Gunther disease

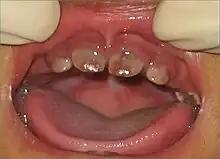
Brown discoloration of the teeth caused by porphyrin accumulation which will fluoresce under Wood's lamp (Erythrodontia).

Günther disease is a congenital form of erythropoietic porphyria. The word porphyria originated from the Greek word porphura. Porphura actually means "purple pigment", which, in suggestion, the color that the body fluid changes when a person has Gunther's disease. It is a rare, autosomal recessive metabolic disorder affecting heme, caused by deficiency of the enzyme uroporphyrinogen cosynthetase. It is extremely rare, with a prevalence estimated at 1 in 1,000,000 or less. There have been times that prior to birth of a fetus, Gunther's disease has been shown to lead to anemia. In milder cases patients have not presented any symptoms until they have reached adulthood. In Gunther's disease, porphyrins are accumulated in the teeth and bones and an increased amount are seen in the plasma, bone marrow, feces, red blood cells, and urine.